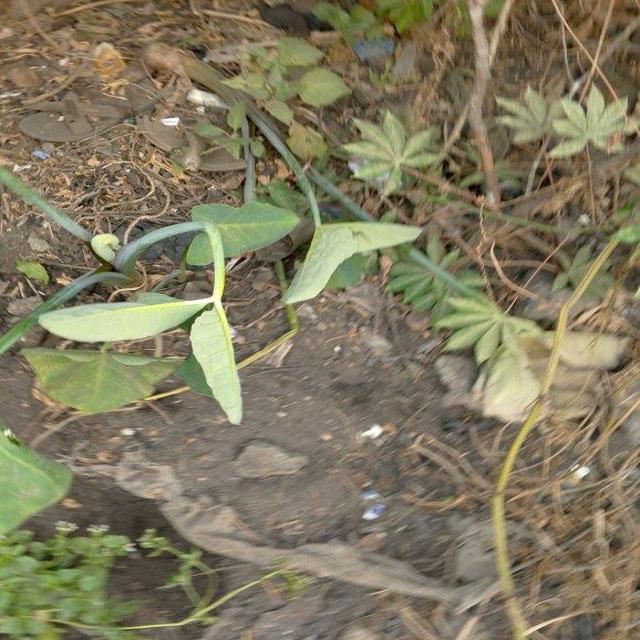
Label: Late_Blight